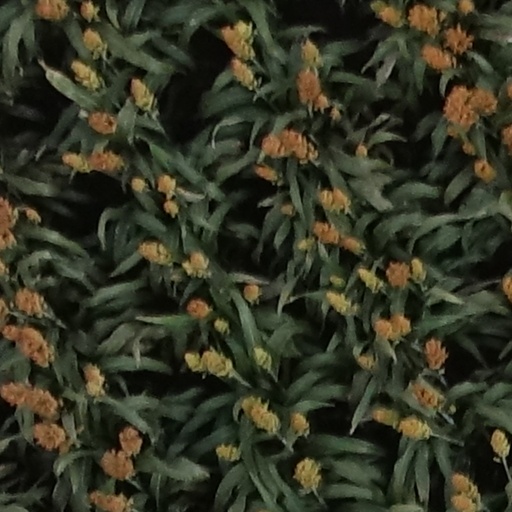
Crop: sorghum